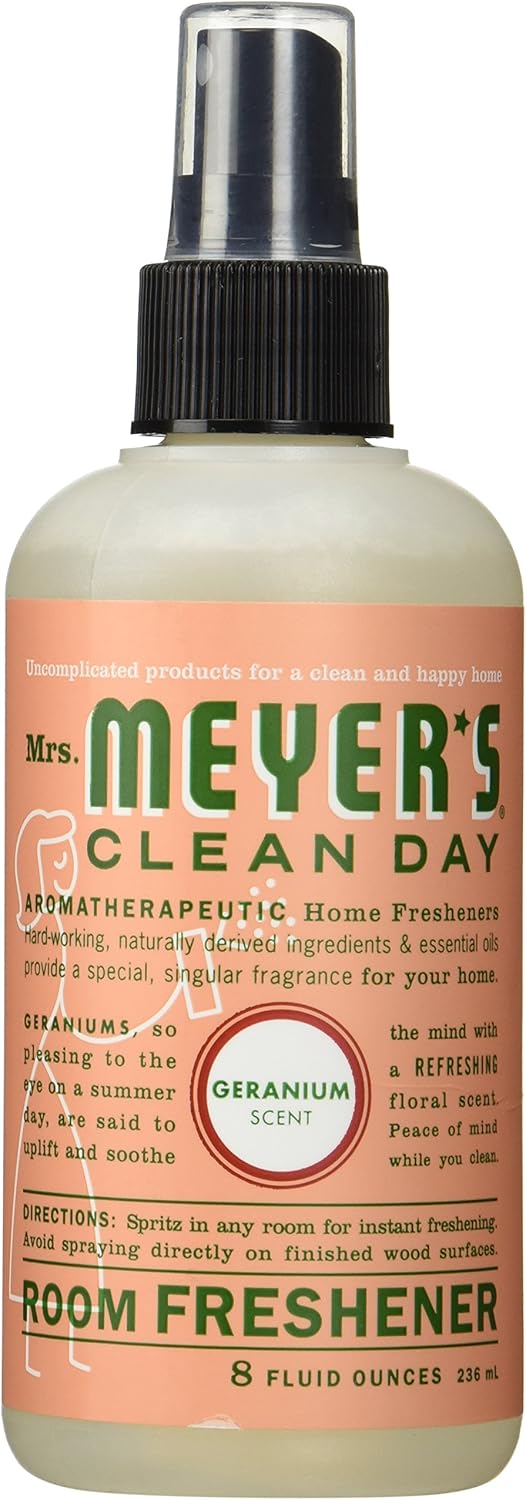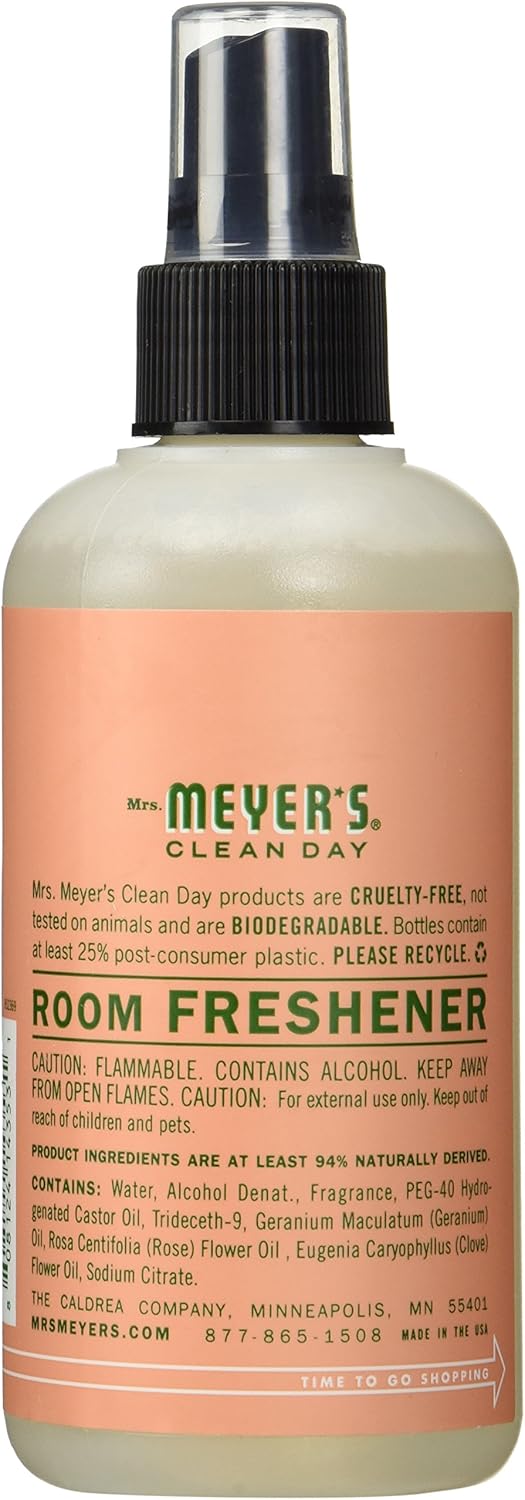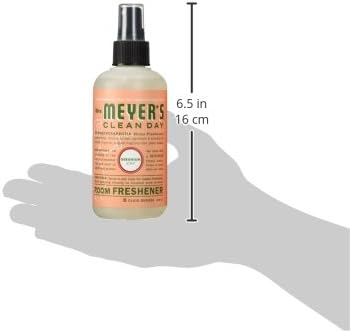
Mrs. Meyer's Clean Day Room Freshener - Geranium - 8 oz - 2 pk
Category: Health & Personal Care
Mrs. Meyer’s Clean Day Lavender Room Freshener contains natural essential oils and fragrance to quickly freshen any room. Comes in a non-aerosol bottle, this Formula is such a treat!
Features: 2.25 x 2.3 x 6.75 | Multi-Pack | 2.25 x 2.3 x 6.75 | Multi-Pack